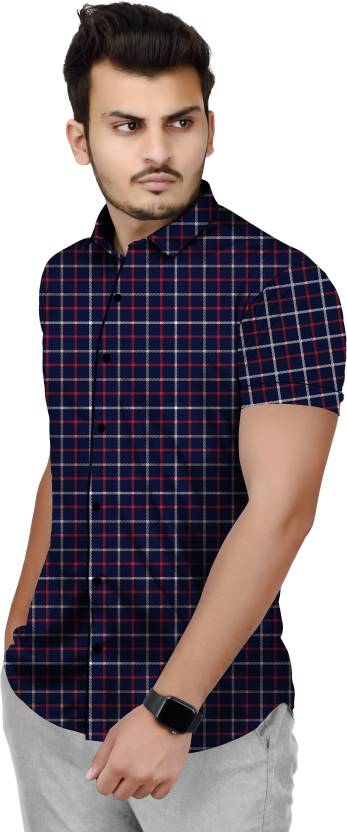
Product: Men Slim Fit Checkered Slim Collar Casual Shirt
Price: ₹329
Colors: Red and  Blue
Pattern: Checkered
Description: Checkered Casual Shirt from the house of COMBRAIDED is ideal for the party, evening, valentines day, birthday, DJ night, etc.The Shirt is made of standard Imported Lycra Material which is very light weight and it's feels very smooth on skin.Shirt is perfect for western/Casual/Smart look.Also perefect for beach wear/sport wear/party wear
Other details: Half Sleeve Cotton Premium Shirt